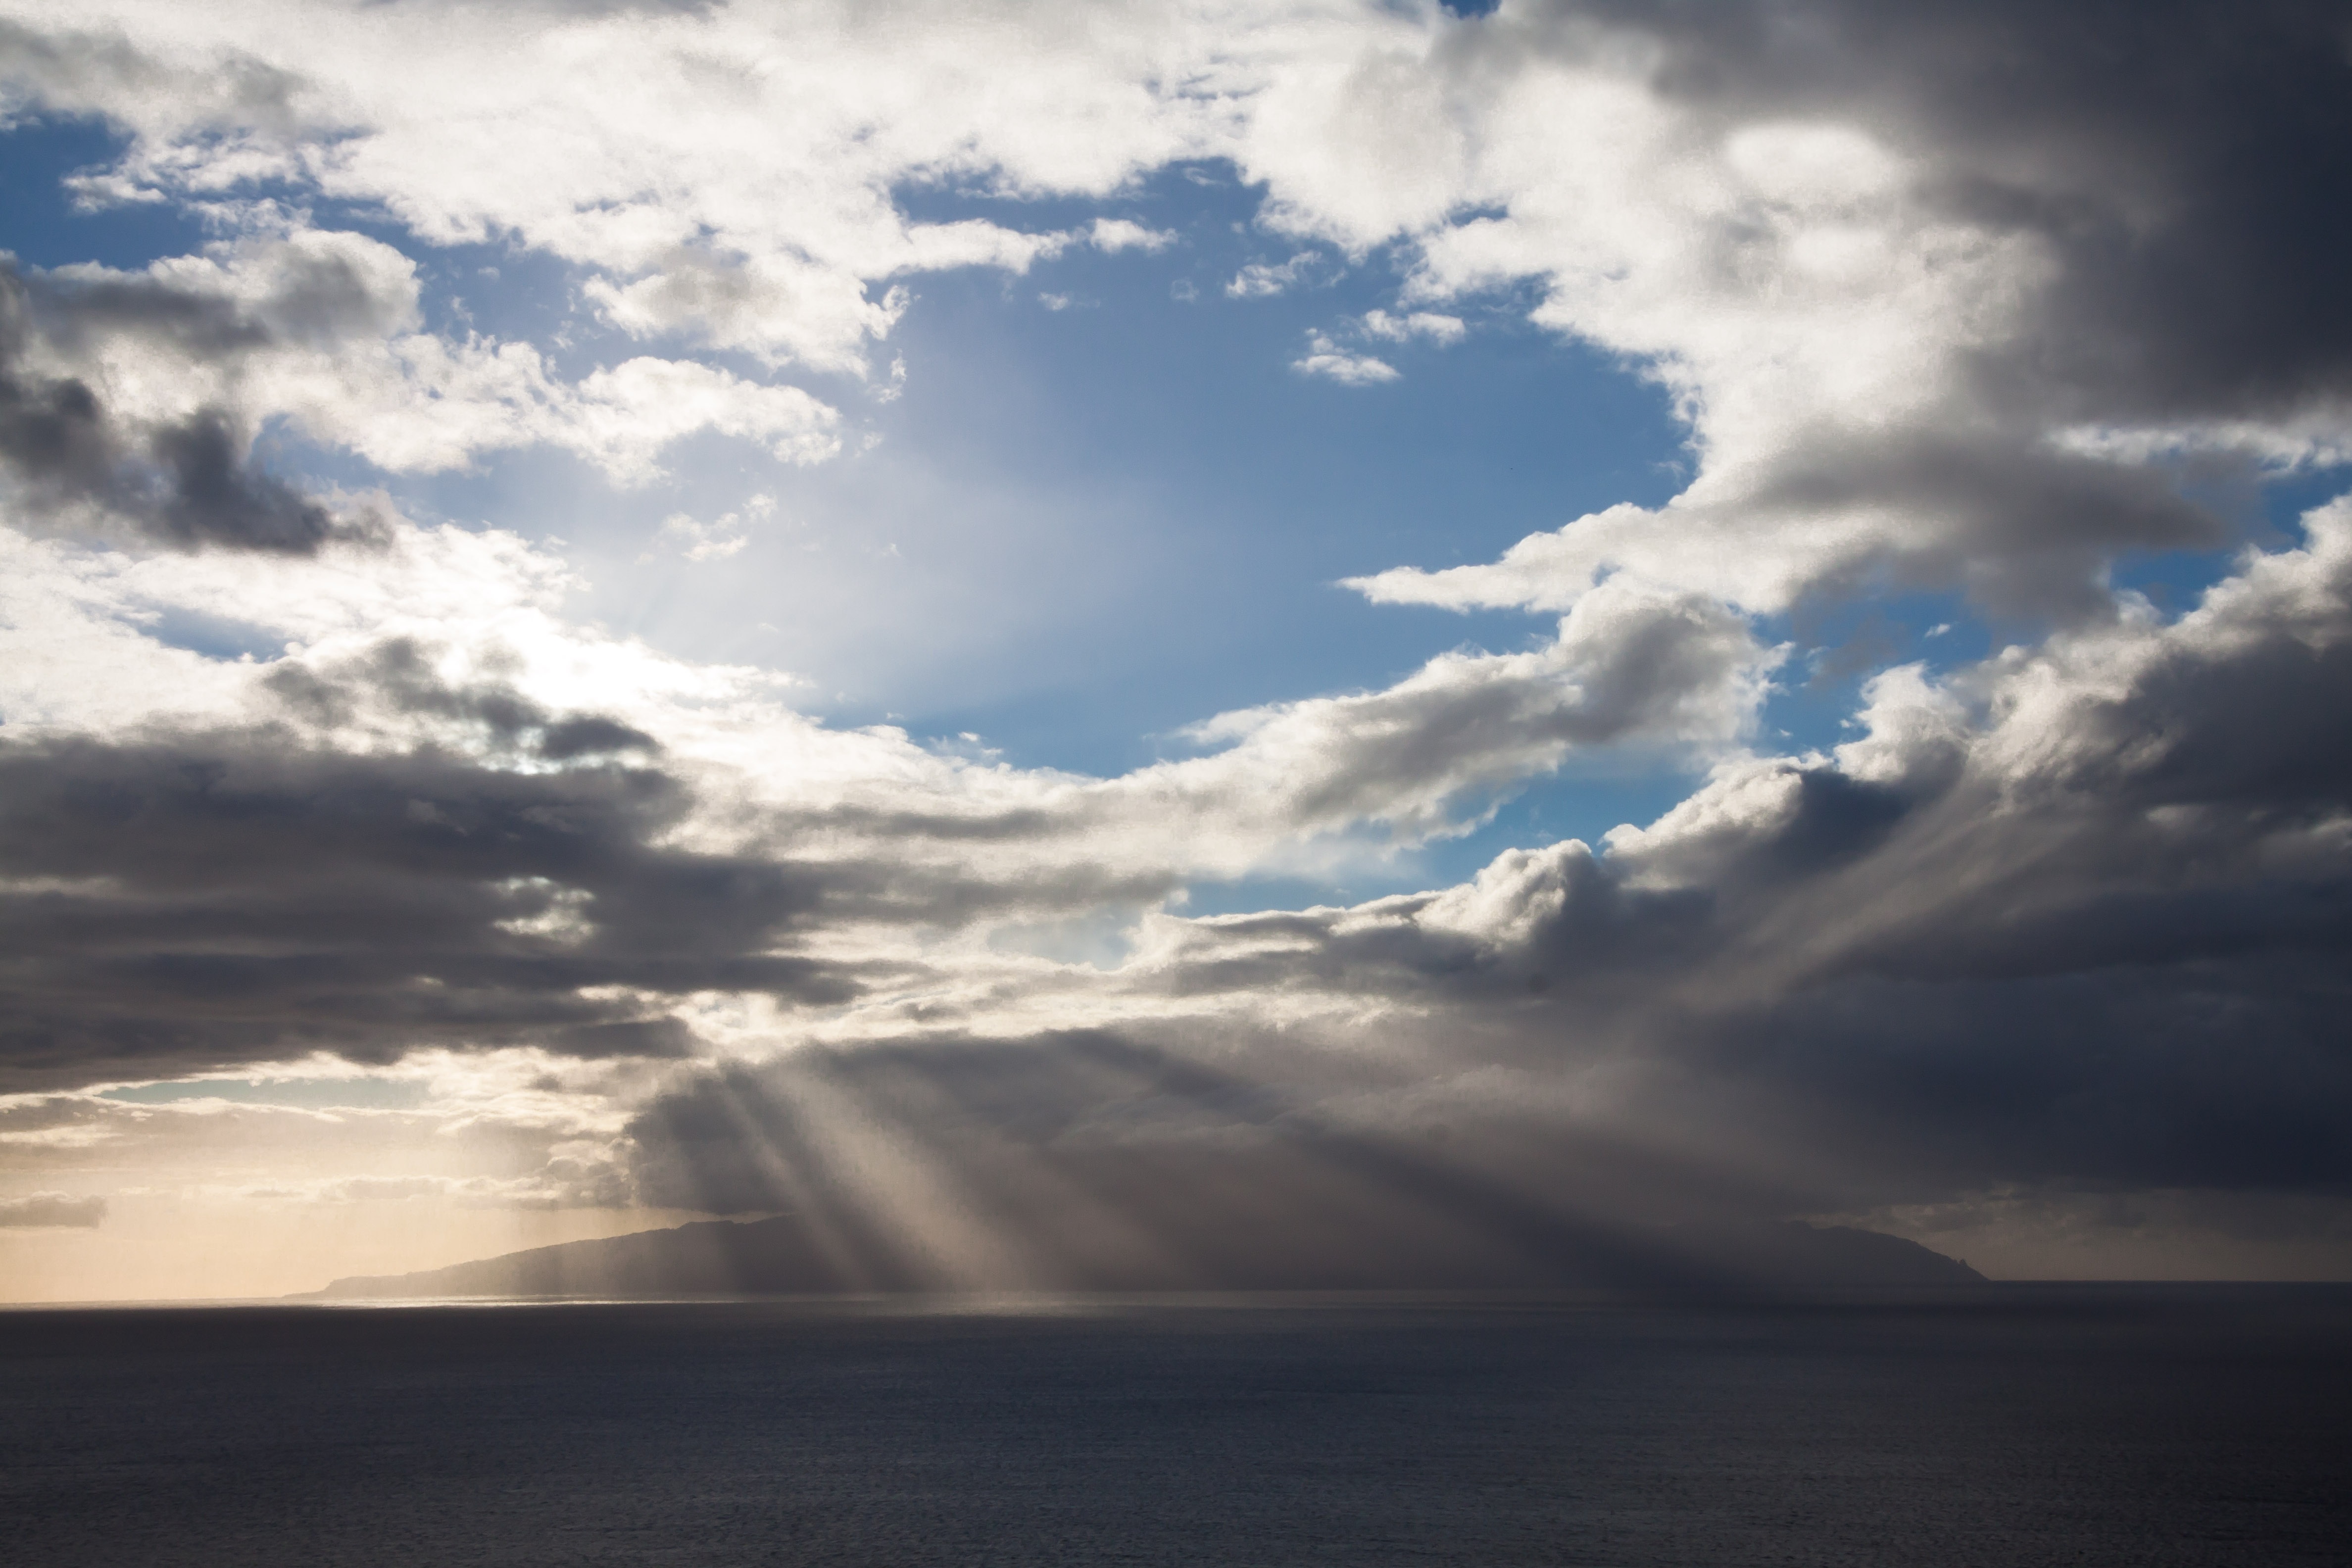
sea, ocean, horizon, light, cloud, sky, sun, sunrise, sunset, sunlight, morning, dawn, atmosphere, dusk, evening, cumulus, island, blue, clouds, background, silver, mood, sunbeam, fund, meteorological phenomenon, grey blue, atmospheric phenomenon